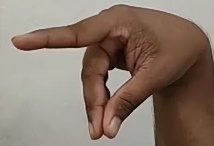
ASL sign: P